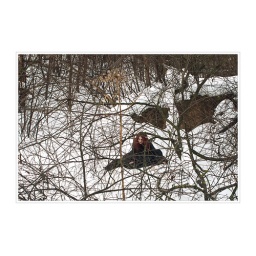
girl in black dress, witch